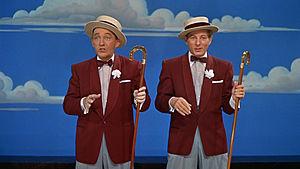
Noël blanc est un film musical américain réalisé par Michael Curtiz avec Bing Crosby et Danny Kaye et sorti en 1954.